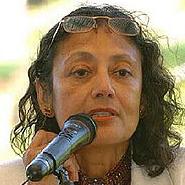
Age: 63